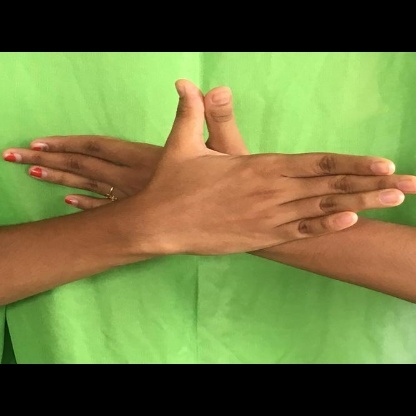
Mudra: Garuda